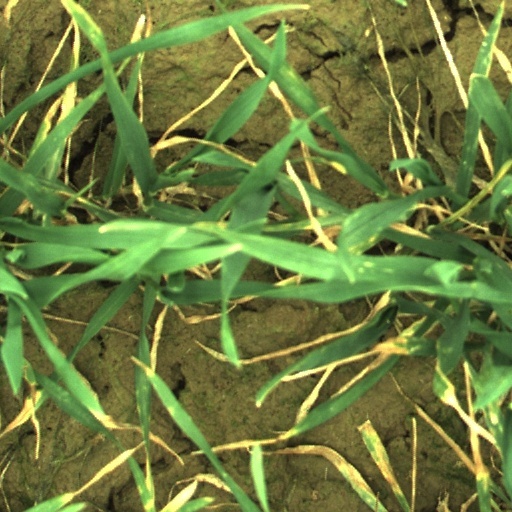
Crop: wheat